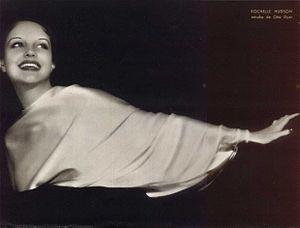
Rochelle Hudson est une actrice américaine née le 6 mars 1916 à Oklahoma City, Oklahoma, décédée le 17 janvier 1972 à Palm Desert.